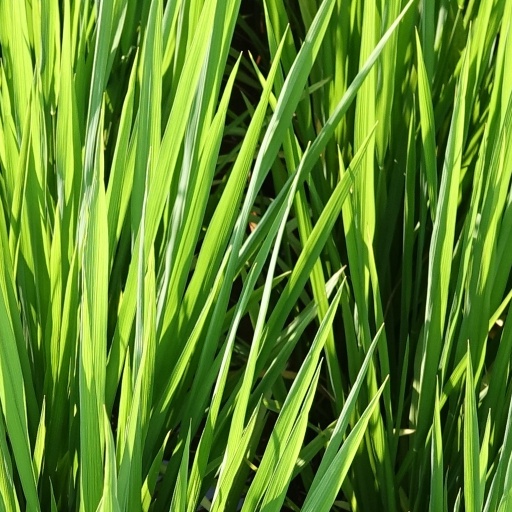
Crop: rice